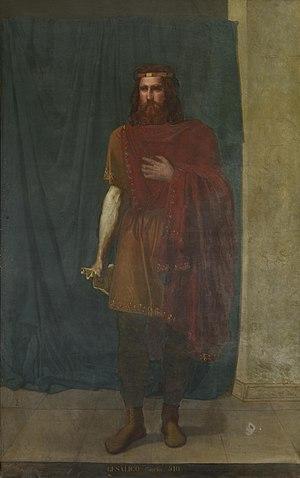
Geisalic est un roi wisigoth, fils illégitime d'Alaric II. Il régna de 507 à 511.